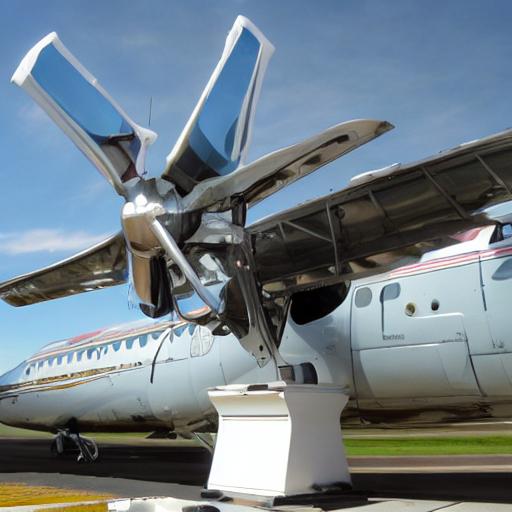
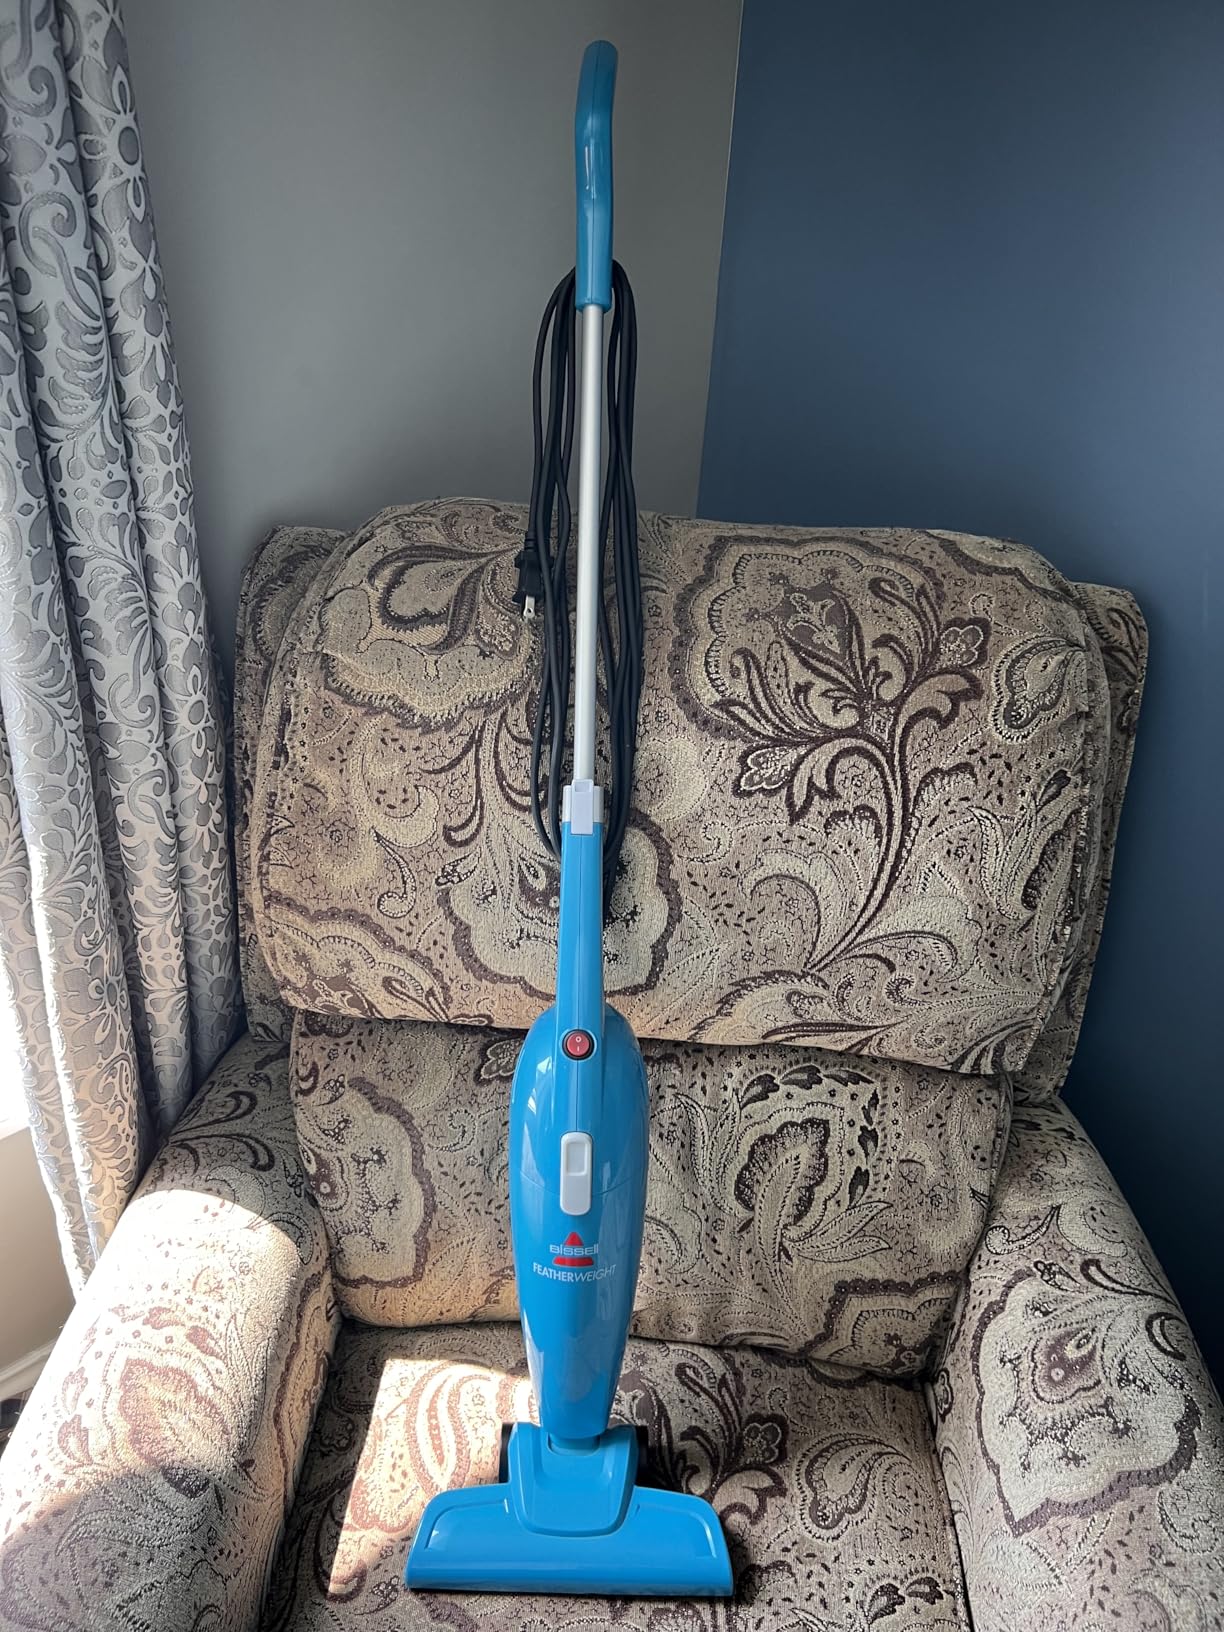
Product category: items_vacuum
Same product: no